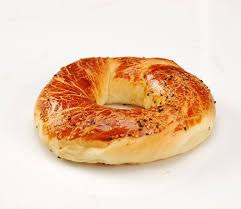
Yemek: simit